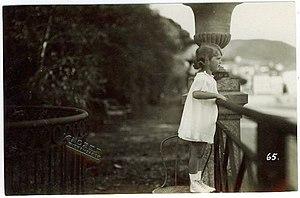
Adélaïde Marie Josèphe Antoinette Sixta Roberte Ottonie Zita Charlotte Louise Immaculée Pia Thérèse Béatrice Françoise Henriette Isabelle Maximilienne Geneviève Ignatia Marc d'Aviano de Habsbourg-Lorraine, archiduchesse d'Autriche, princesse de Hongrie et de Bohême, est née le 3 janvier 1914 au château de Hetzendorf, et est morte le 3 octobre 1971 à Pöcking, en Bavière.